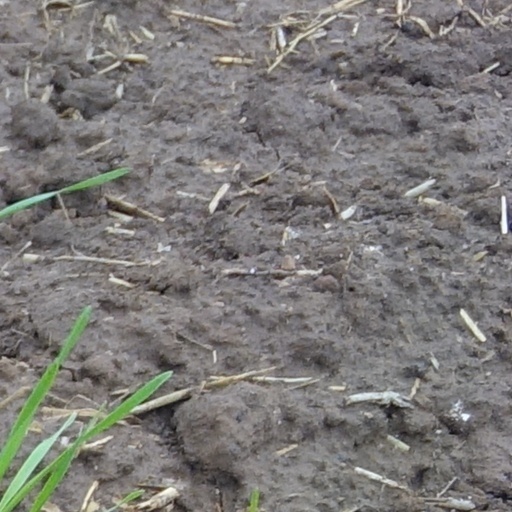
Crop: wheat